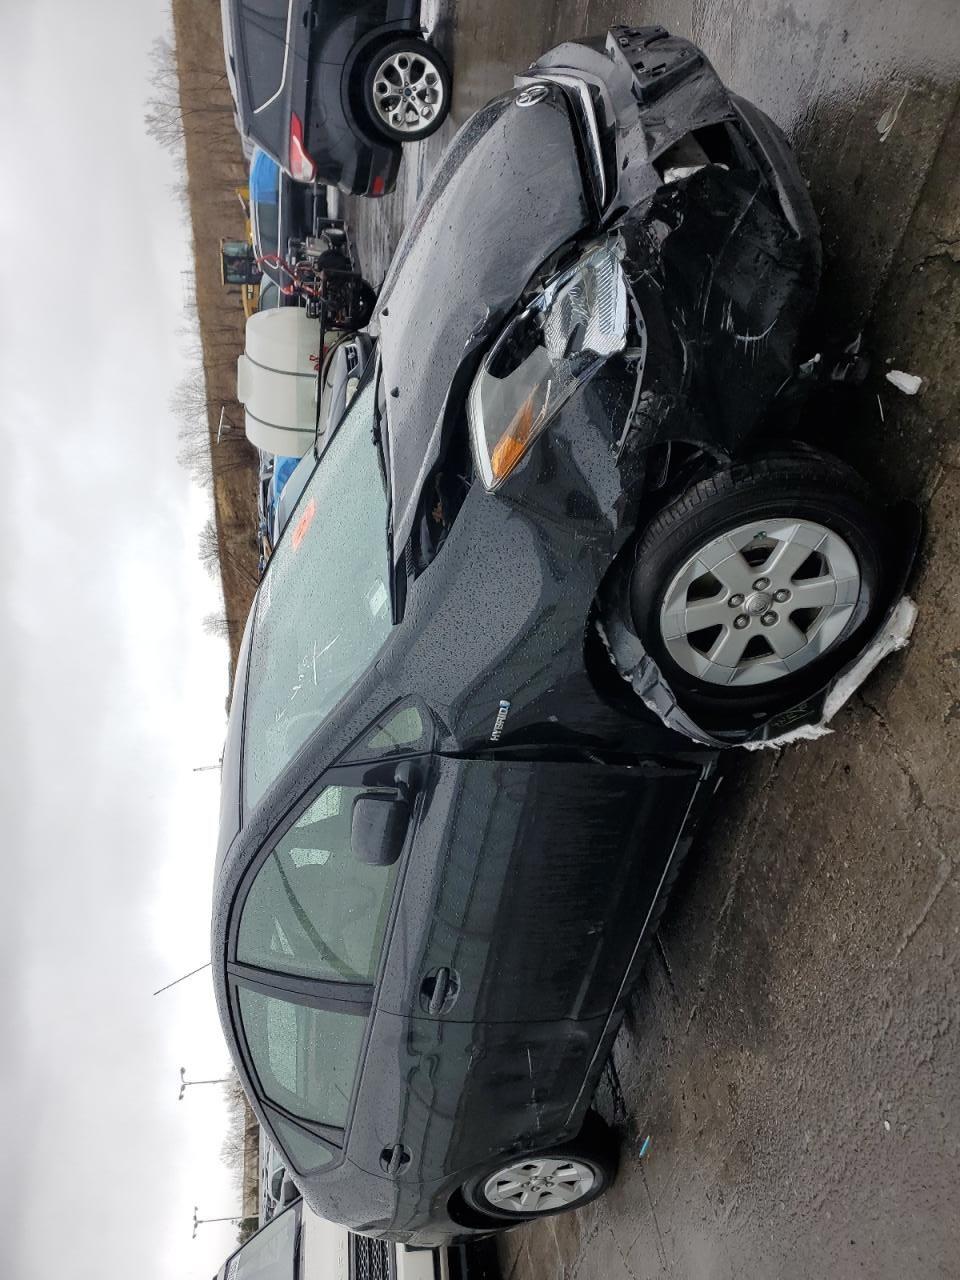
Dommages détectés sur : plaque d'immatriculation avant, pare-choc avant, feu avant droit, capot, pare-brise avant, aile avant droite, porte avant droite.
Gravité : majeur